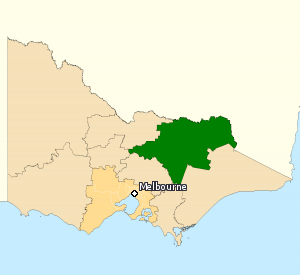
La circonscription d'Indi est une circonscription électorale australienne au nord-est du Victoria. Elle comprend les localités de Wodonga, Wangaratta et Benalla ainsi que les villages de Rutherglen, Mansfield, Beechworth, Myrtleford, Corryong, Tallangatta, Euroa et un grand nombre de hameaux.